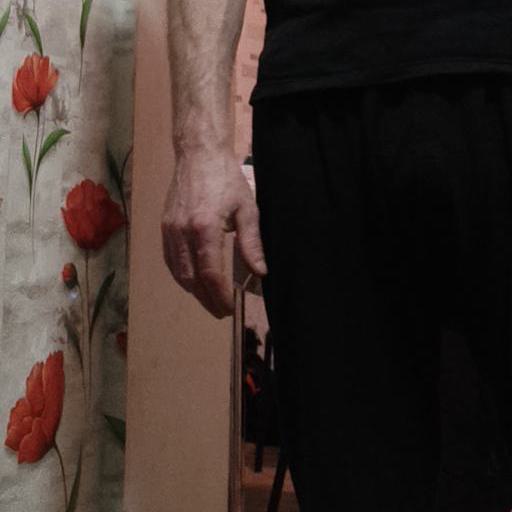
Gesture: no_gesture